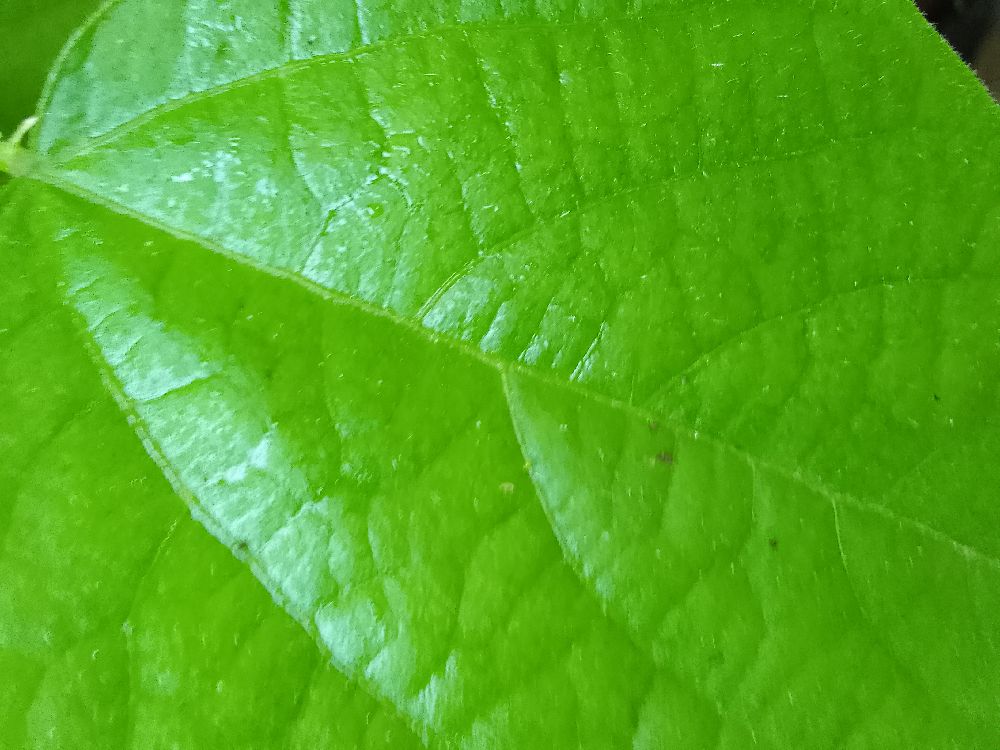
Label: healthy